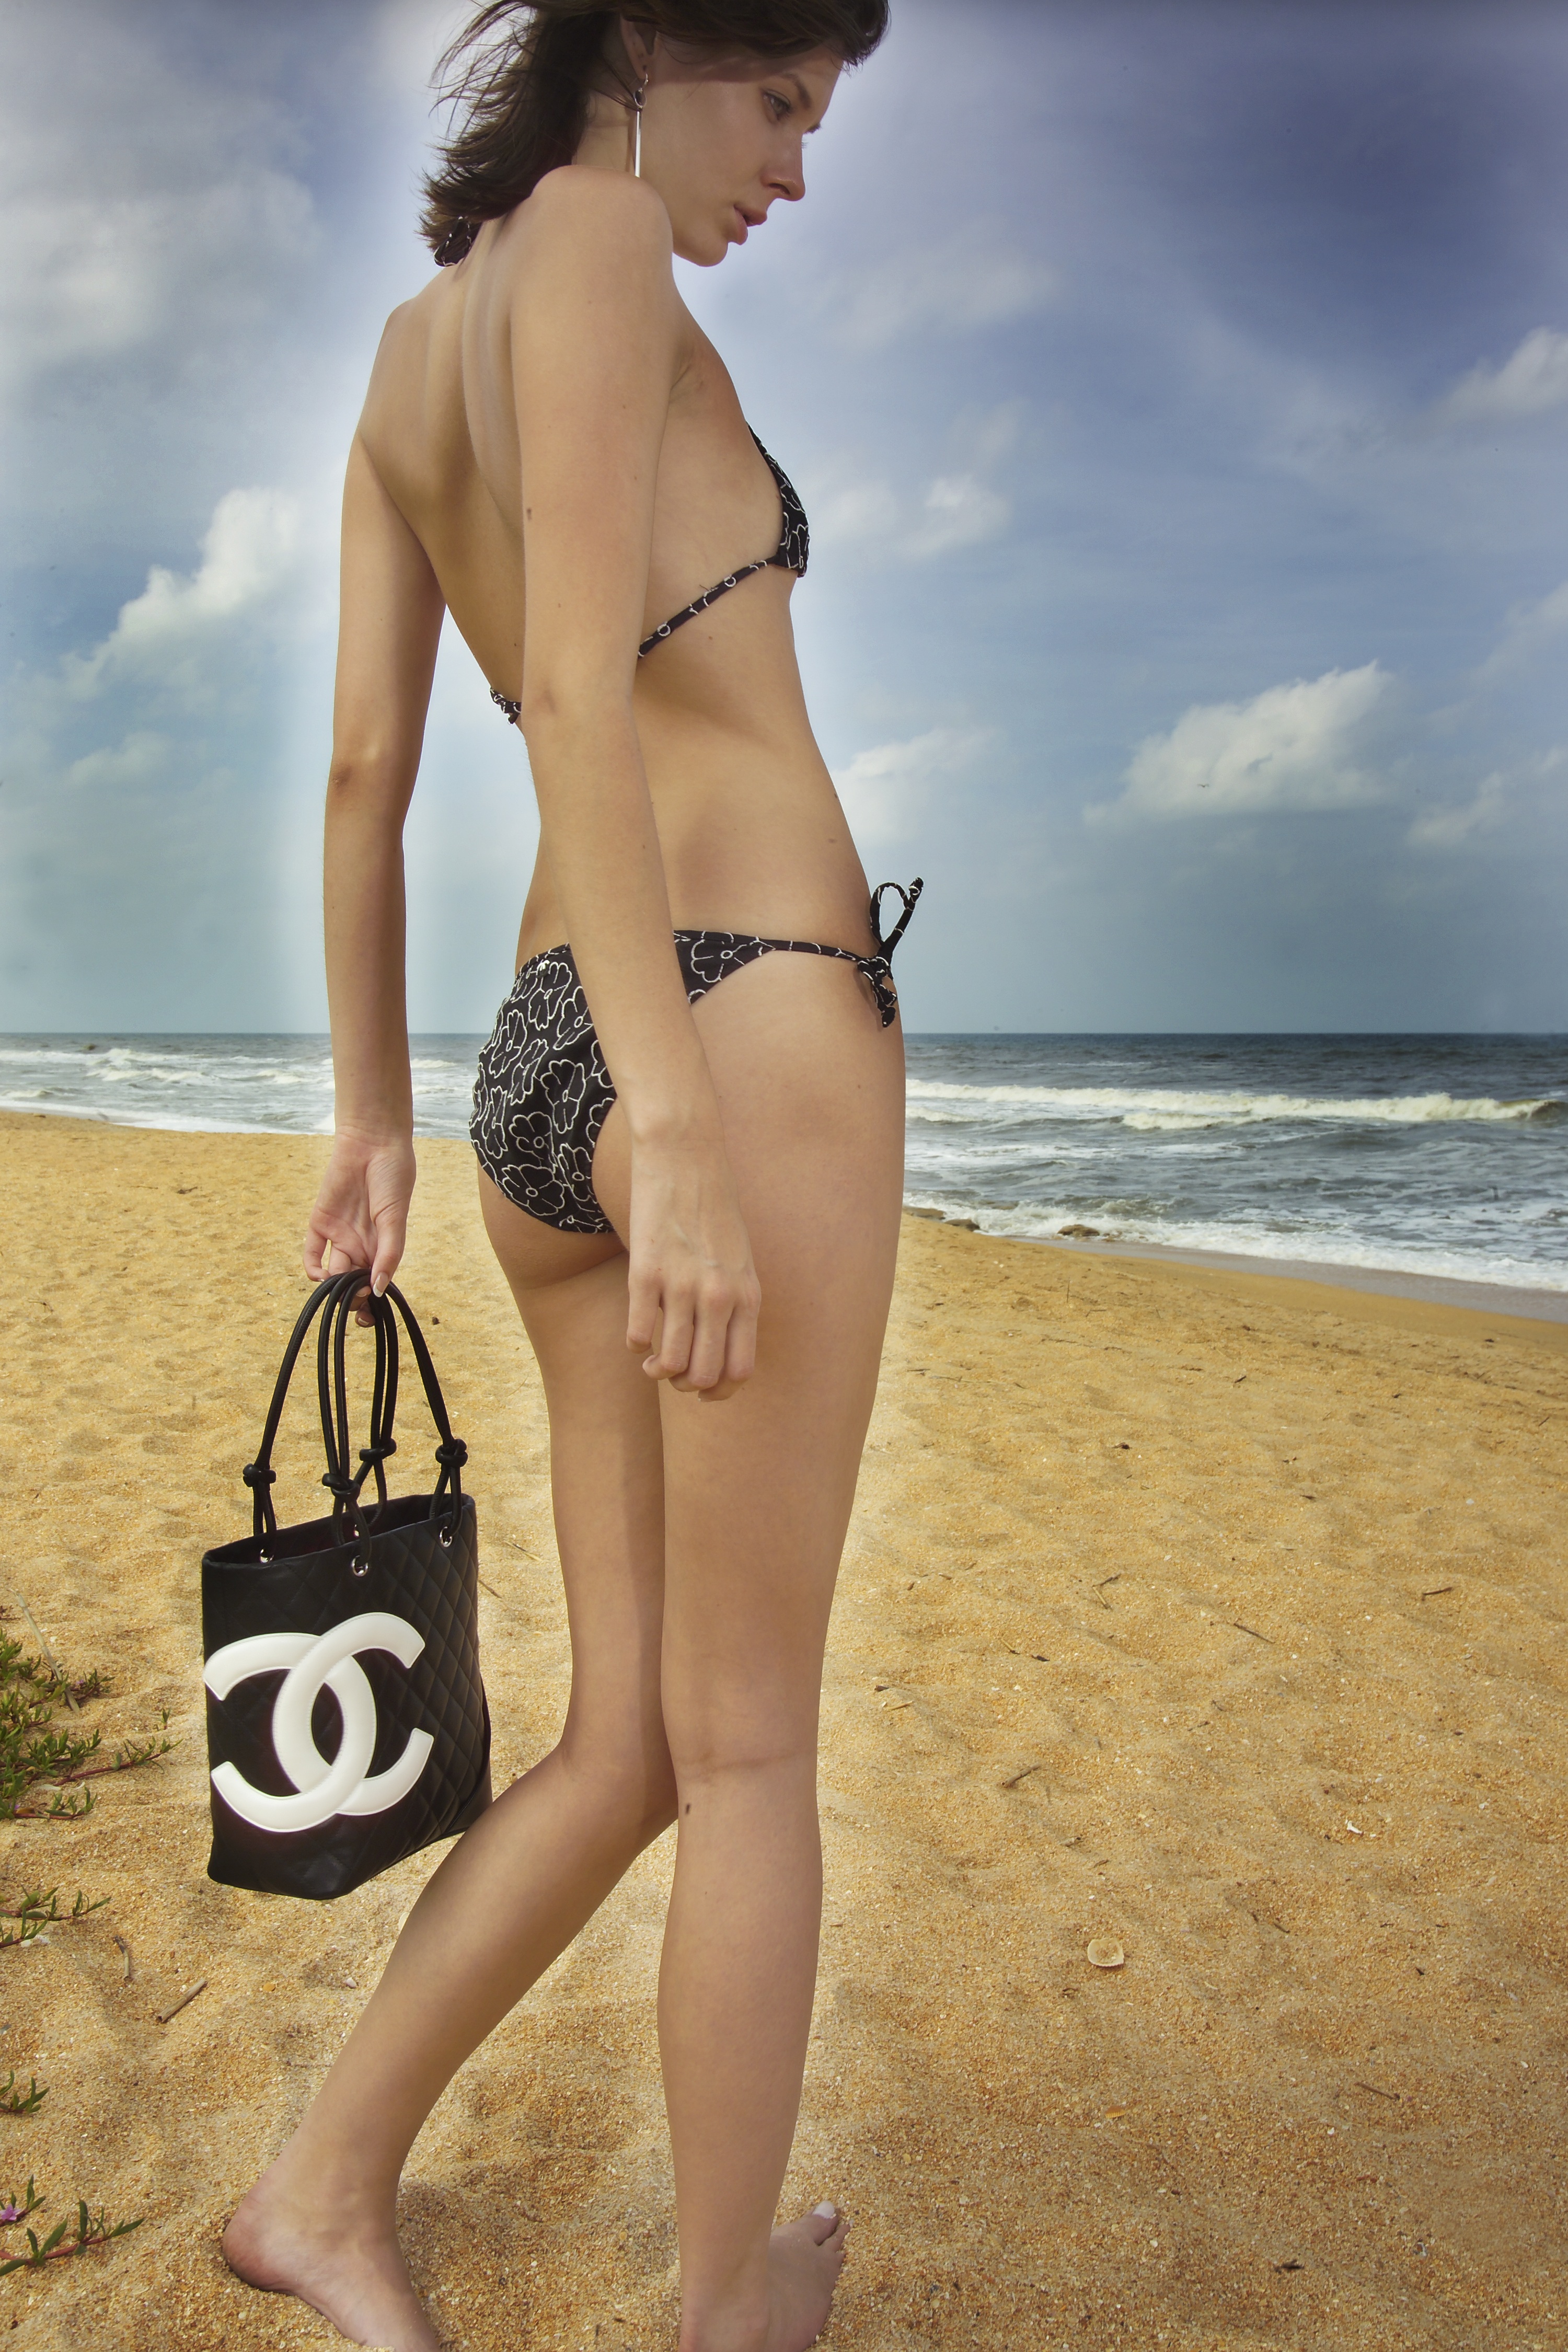
beach, ocean, girl, woman, hair, leg, model, fashion, clothing, hairstyle, bikini, teenager, swimwear, handbag, long hair, human body, posing, black hair, thigh, skin, beauty, sexy, image, florida, bathing, photo shoot, human positions, sun tanning, undergarment, art model, supermodel